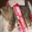
Label: cat